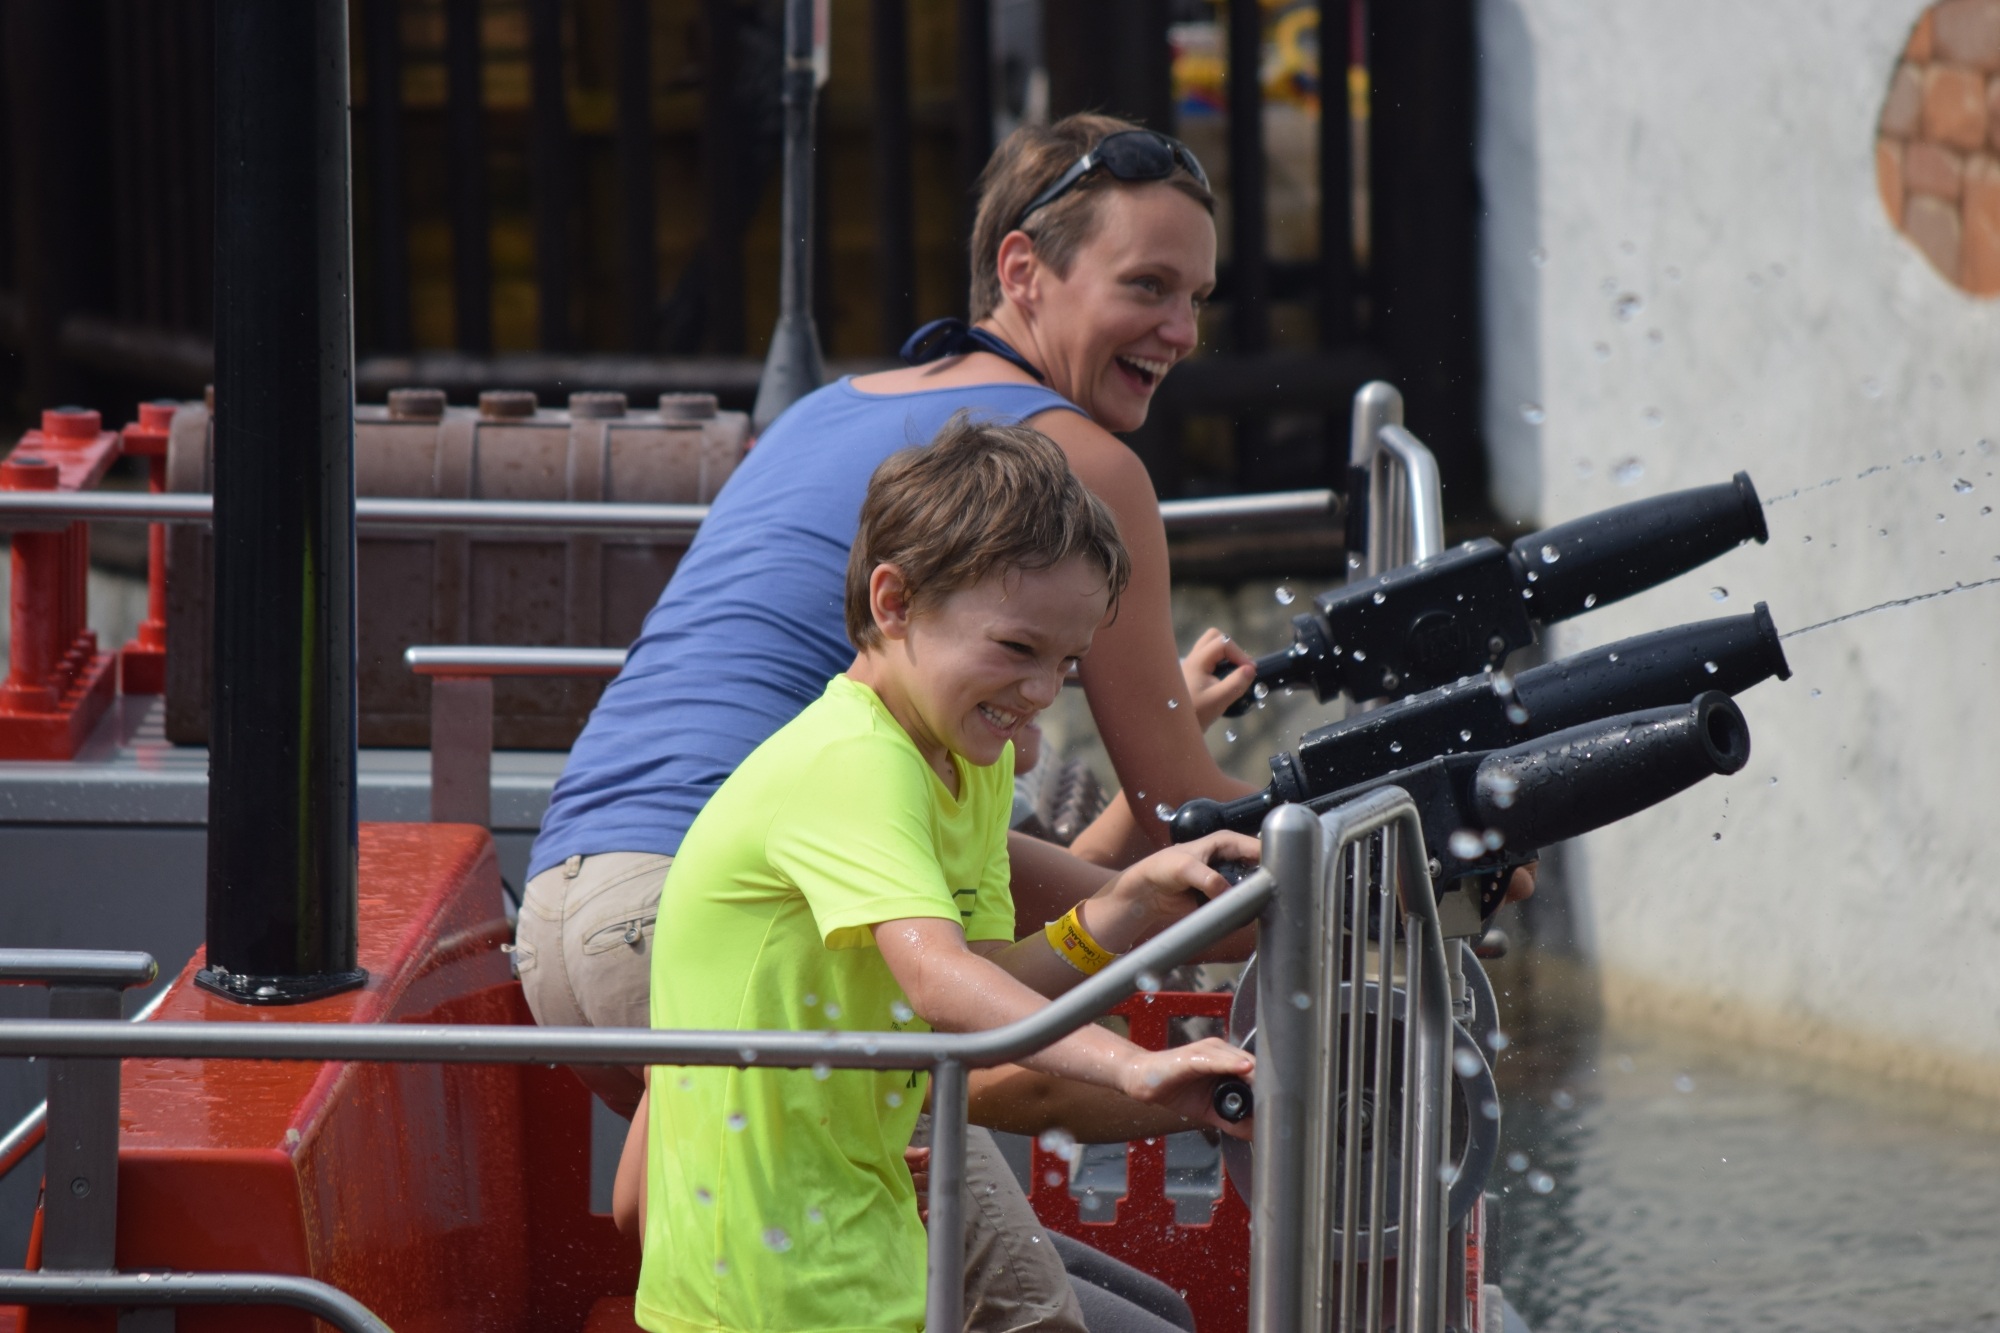
family, fun, denmark, water park, dayout, water games, firearm, legoland, mother and son, billund